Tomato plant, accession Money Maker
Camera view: horizontal (90 deg, fisheye); turntable rotation: 330 degrees
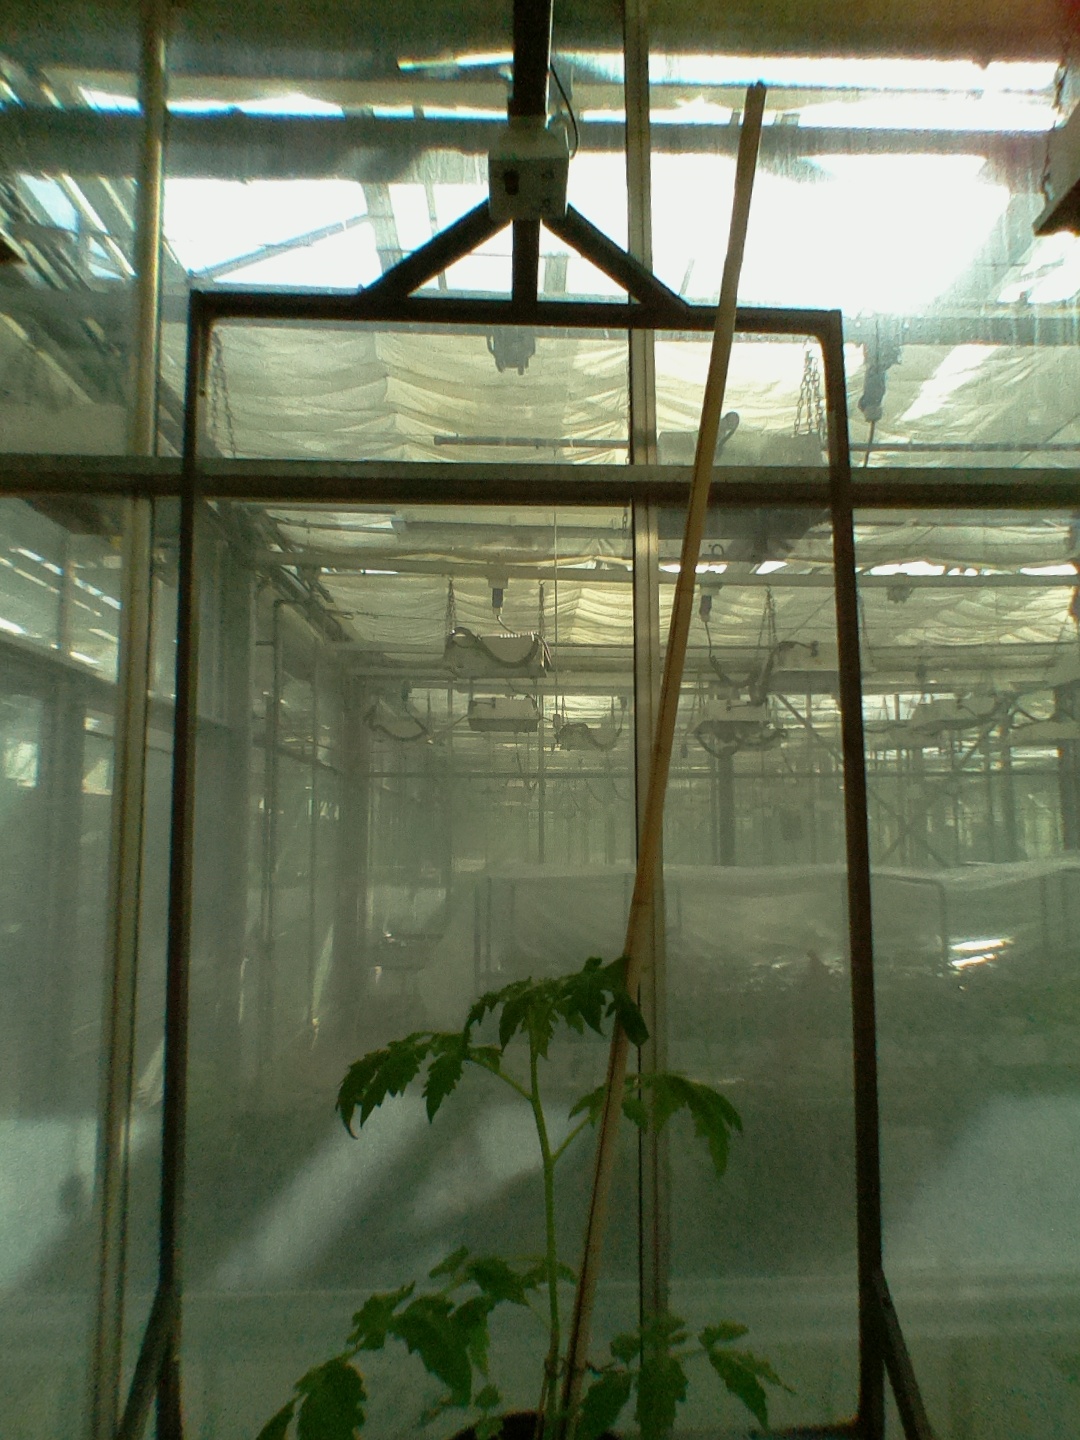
BBCH growth stage 14: 8 of true leaves visible